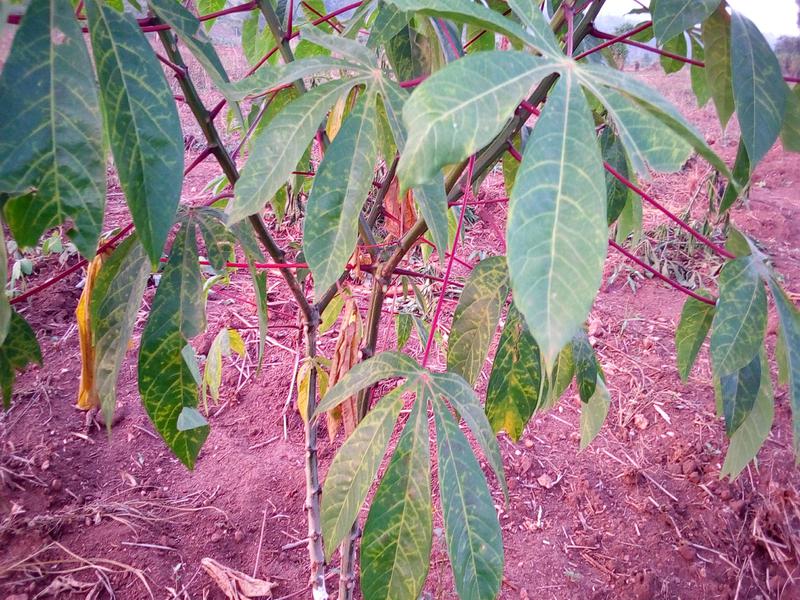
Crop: cassava
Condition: brown_streak_disease